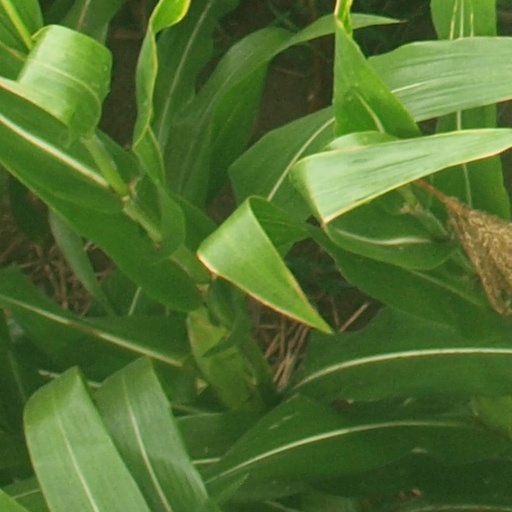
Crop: maize; corn